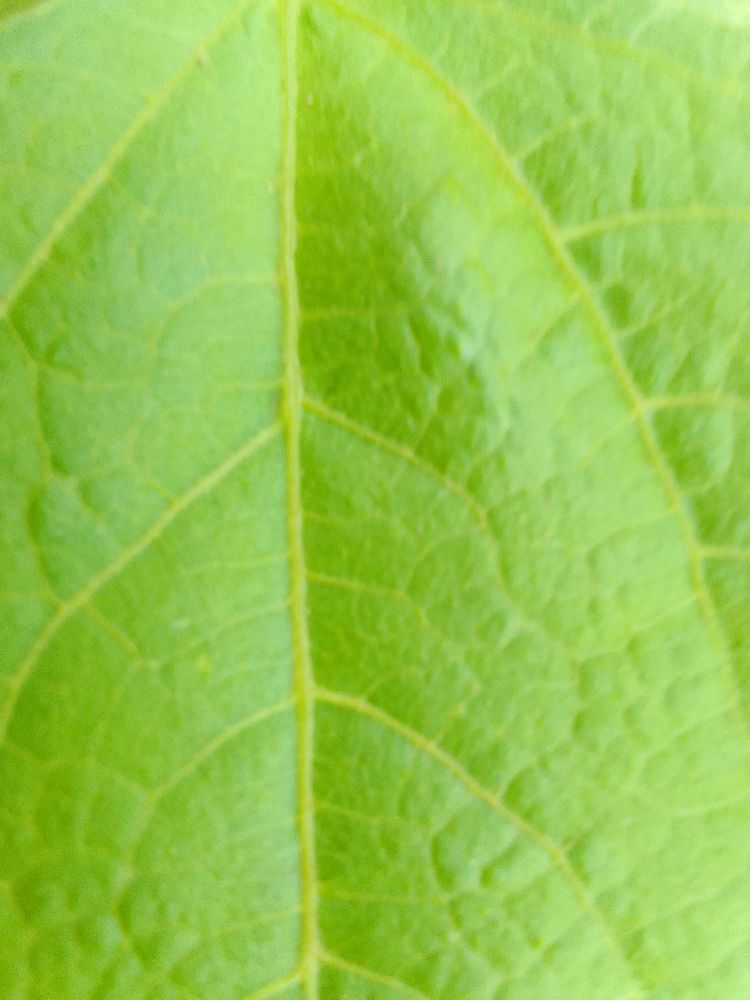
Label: healthy